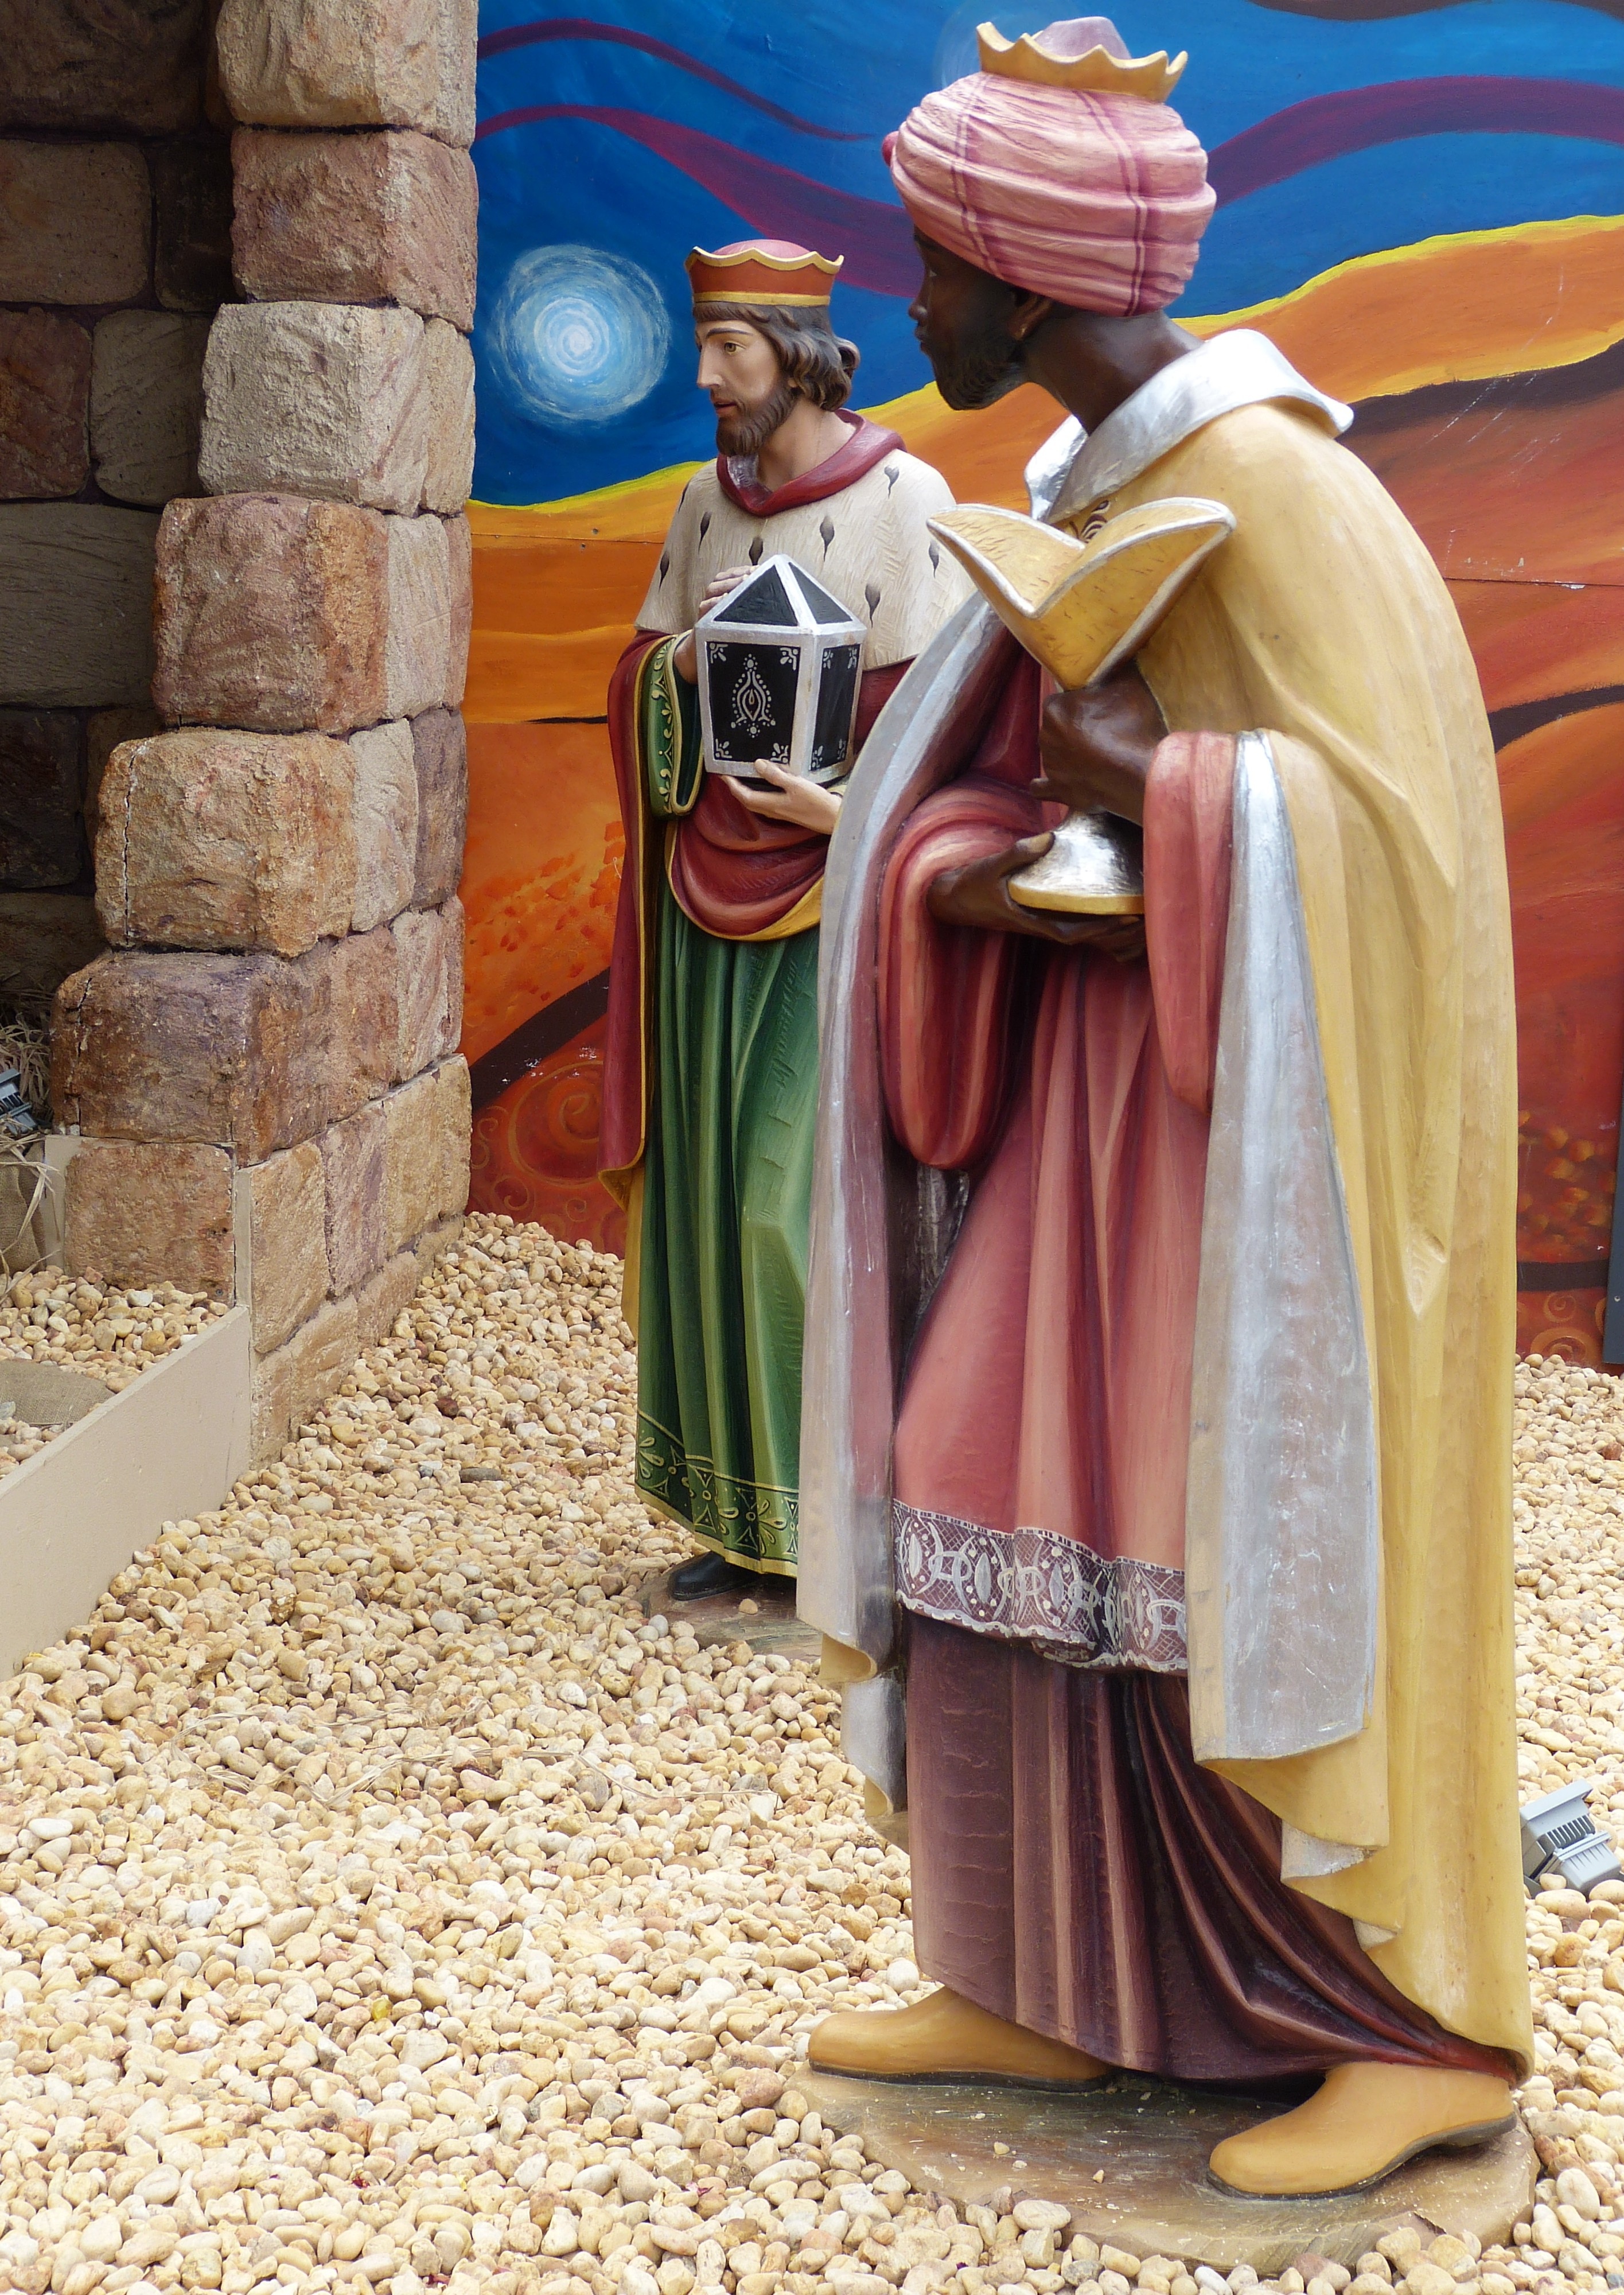
person, statue, decoration, christmas, advent, christmas decoration, gifts, christmas time, temple, jesus, crib, worship, tradition, kings, middle ages, nativity scene, clergy